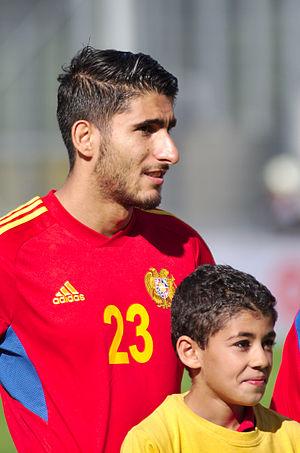
Araz Özbiliz, né le 9 mars 1990 à Bakırköy en Turquie, est un footballeur international arménien, qui joue actuellement pour le Beşiktaş JK.